Great bustard

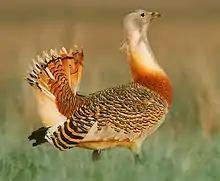
Adult male great bustard in habitat

These birds' habitat is grassland or steppe defined by open, flat or somewhat rolling landscapes. They can be found on undisturbed cultivation and seem to prefer areas with wild or cultivated crops such as cereals, vineyards and fodder plants. However, during the breeding season, they actively avoid areas with regular human activity and can be disturbed by agricultural practices. Great bustards are often attracted to areas with considerable insect activity.